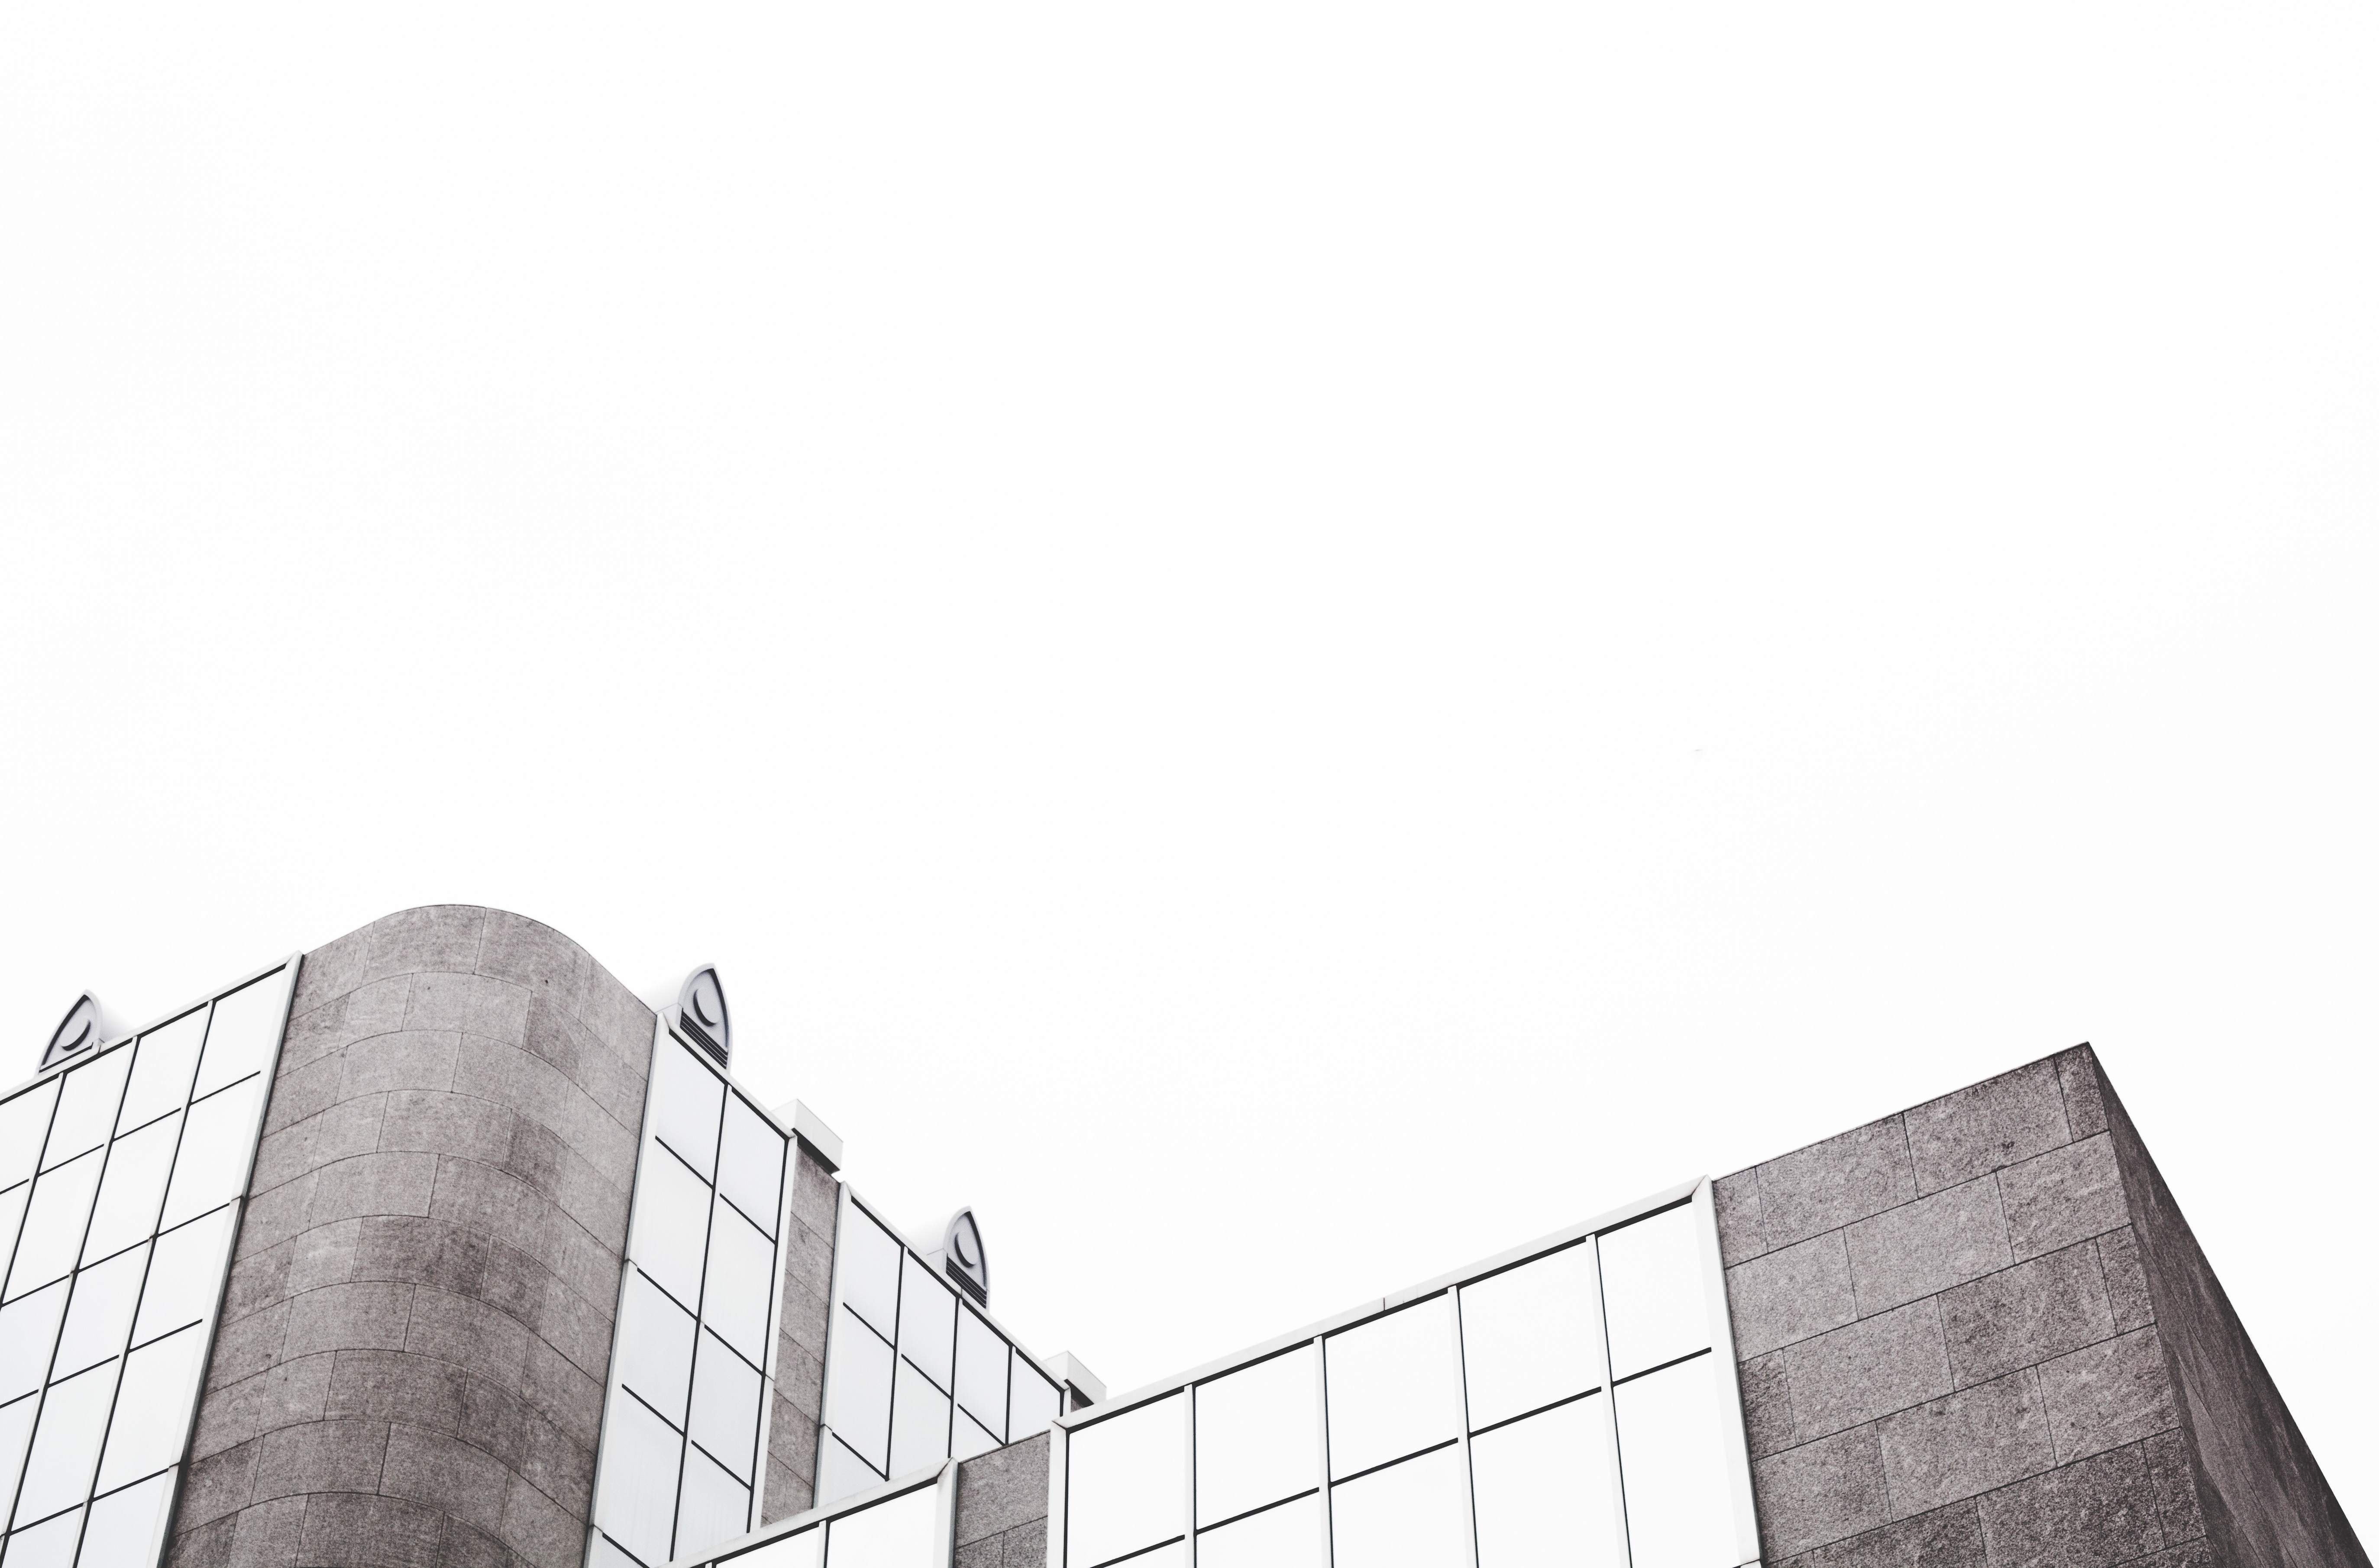
architecture, window, building, skyscraper, line, facade